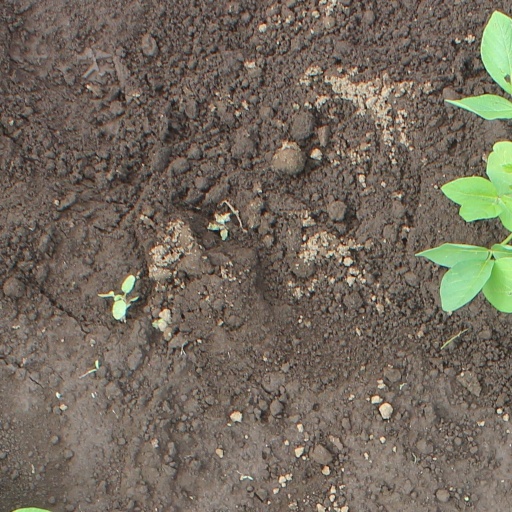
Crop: soybean